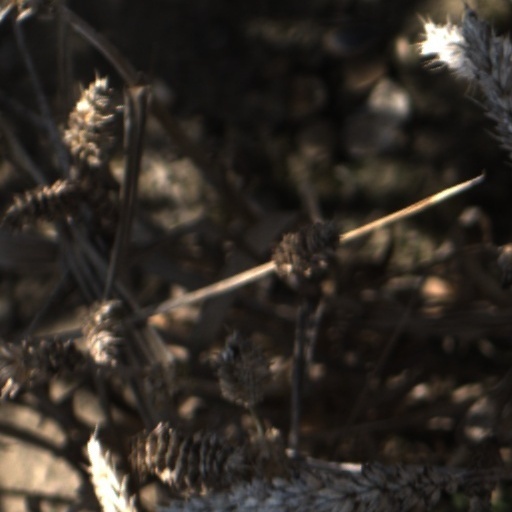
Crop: wheat